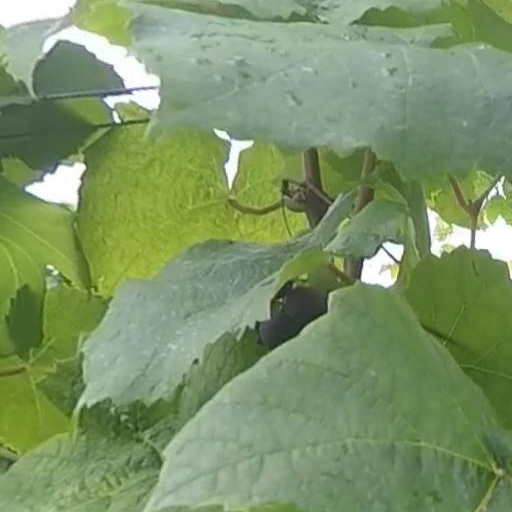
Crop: grape